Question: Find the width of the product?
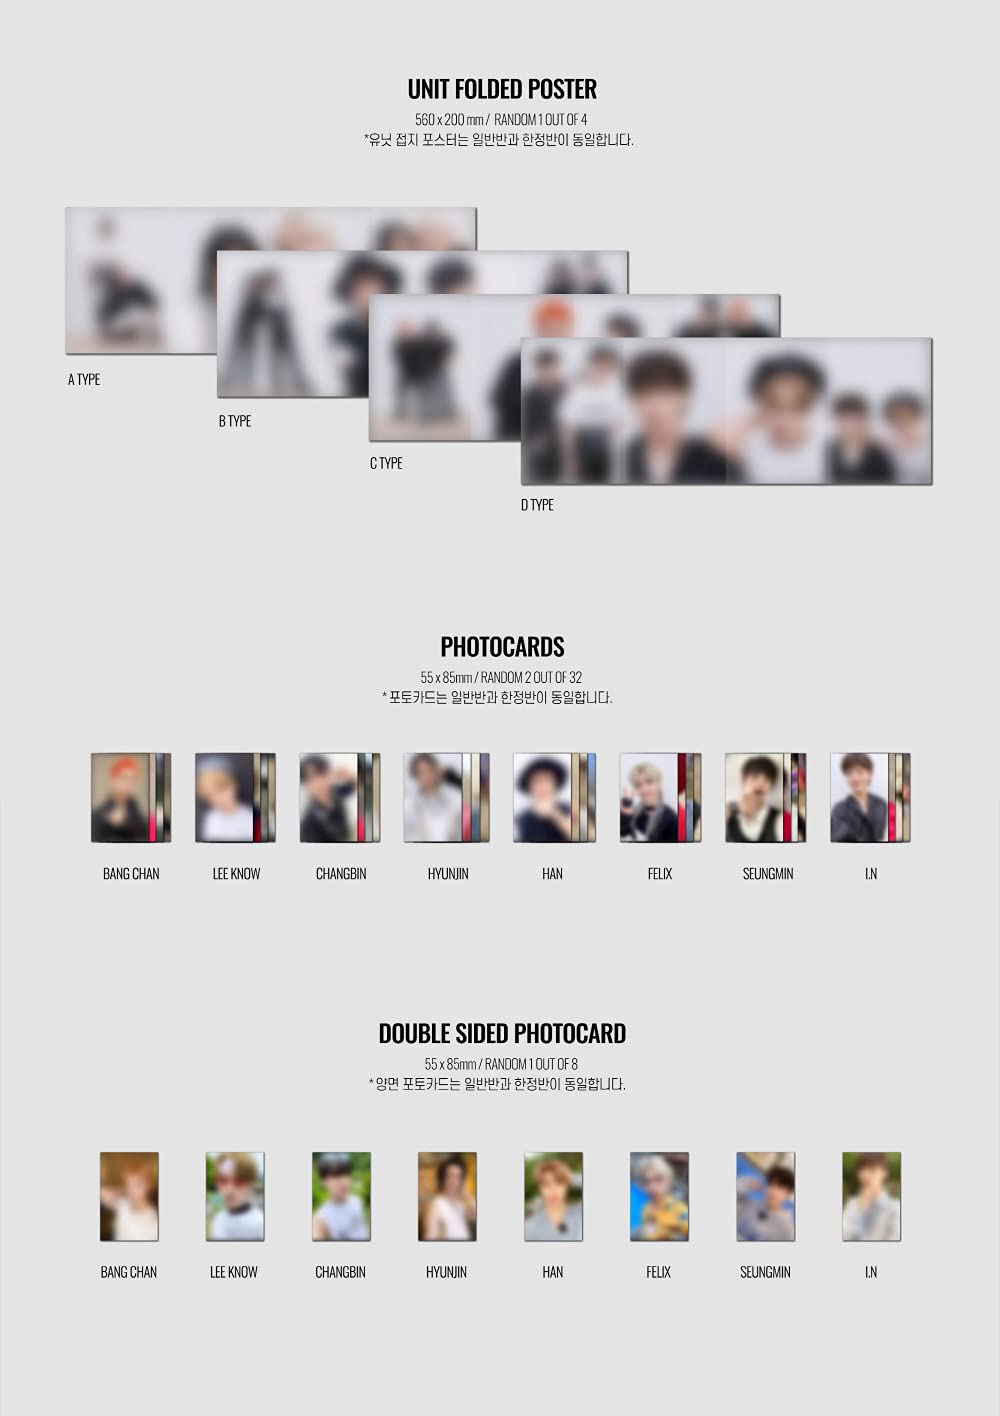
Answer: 32.0 millimetre